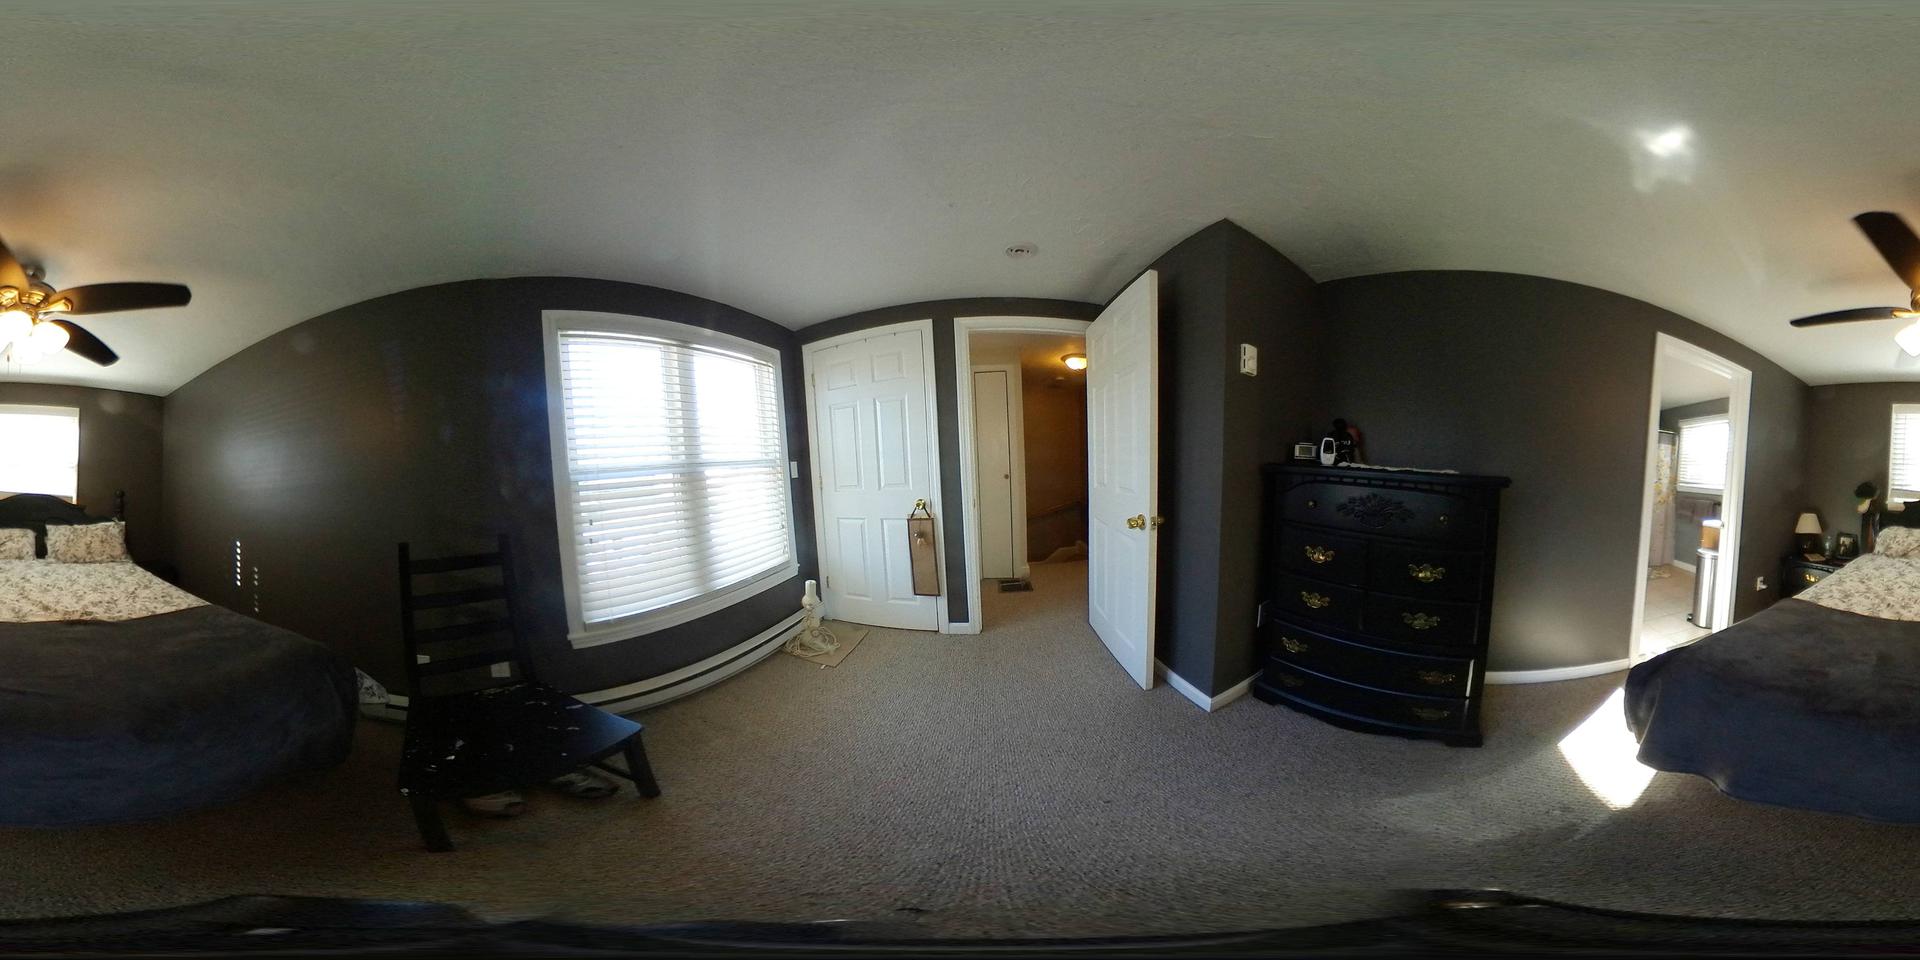
Referred object: the black wooden chair by the window

Referred object: the black dresser with brass handles

Referred object: the black dresser to the right of the open door